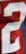
Number: 2